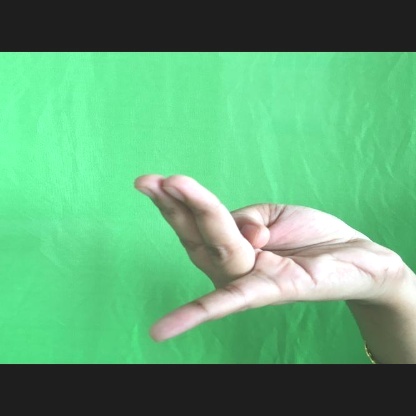
Mudra: Chaturam